Resurrecting the Champ

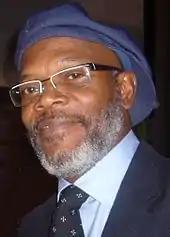
Actor Samuel L. Jackson who portrayed the protagonist "Champ".

For logistical and monetary reasons, director Lurie chose to film primarily in Calgary, Alberta. Critical exterior shots were also filmed in Denver, Colorado, where the story itself is based. For some scenes, production filmed at a real homeless shelter called "The Mustard Seed", as around forty of the shelter's residents and guests were hired to stand in as film extras. Additional boxing flashbacks were filmed at the Corral Arena at the Calgary Stampede Grounds.